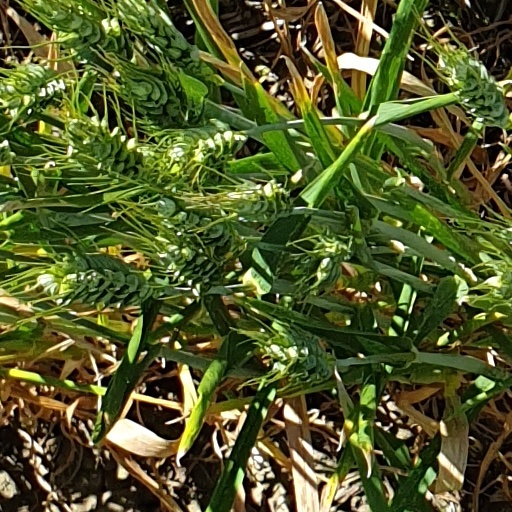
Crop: wheat